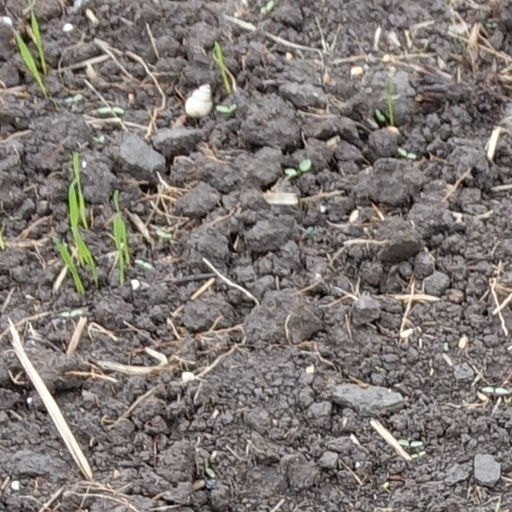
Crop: wheat